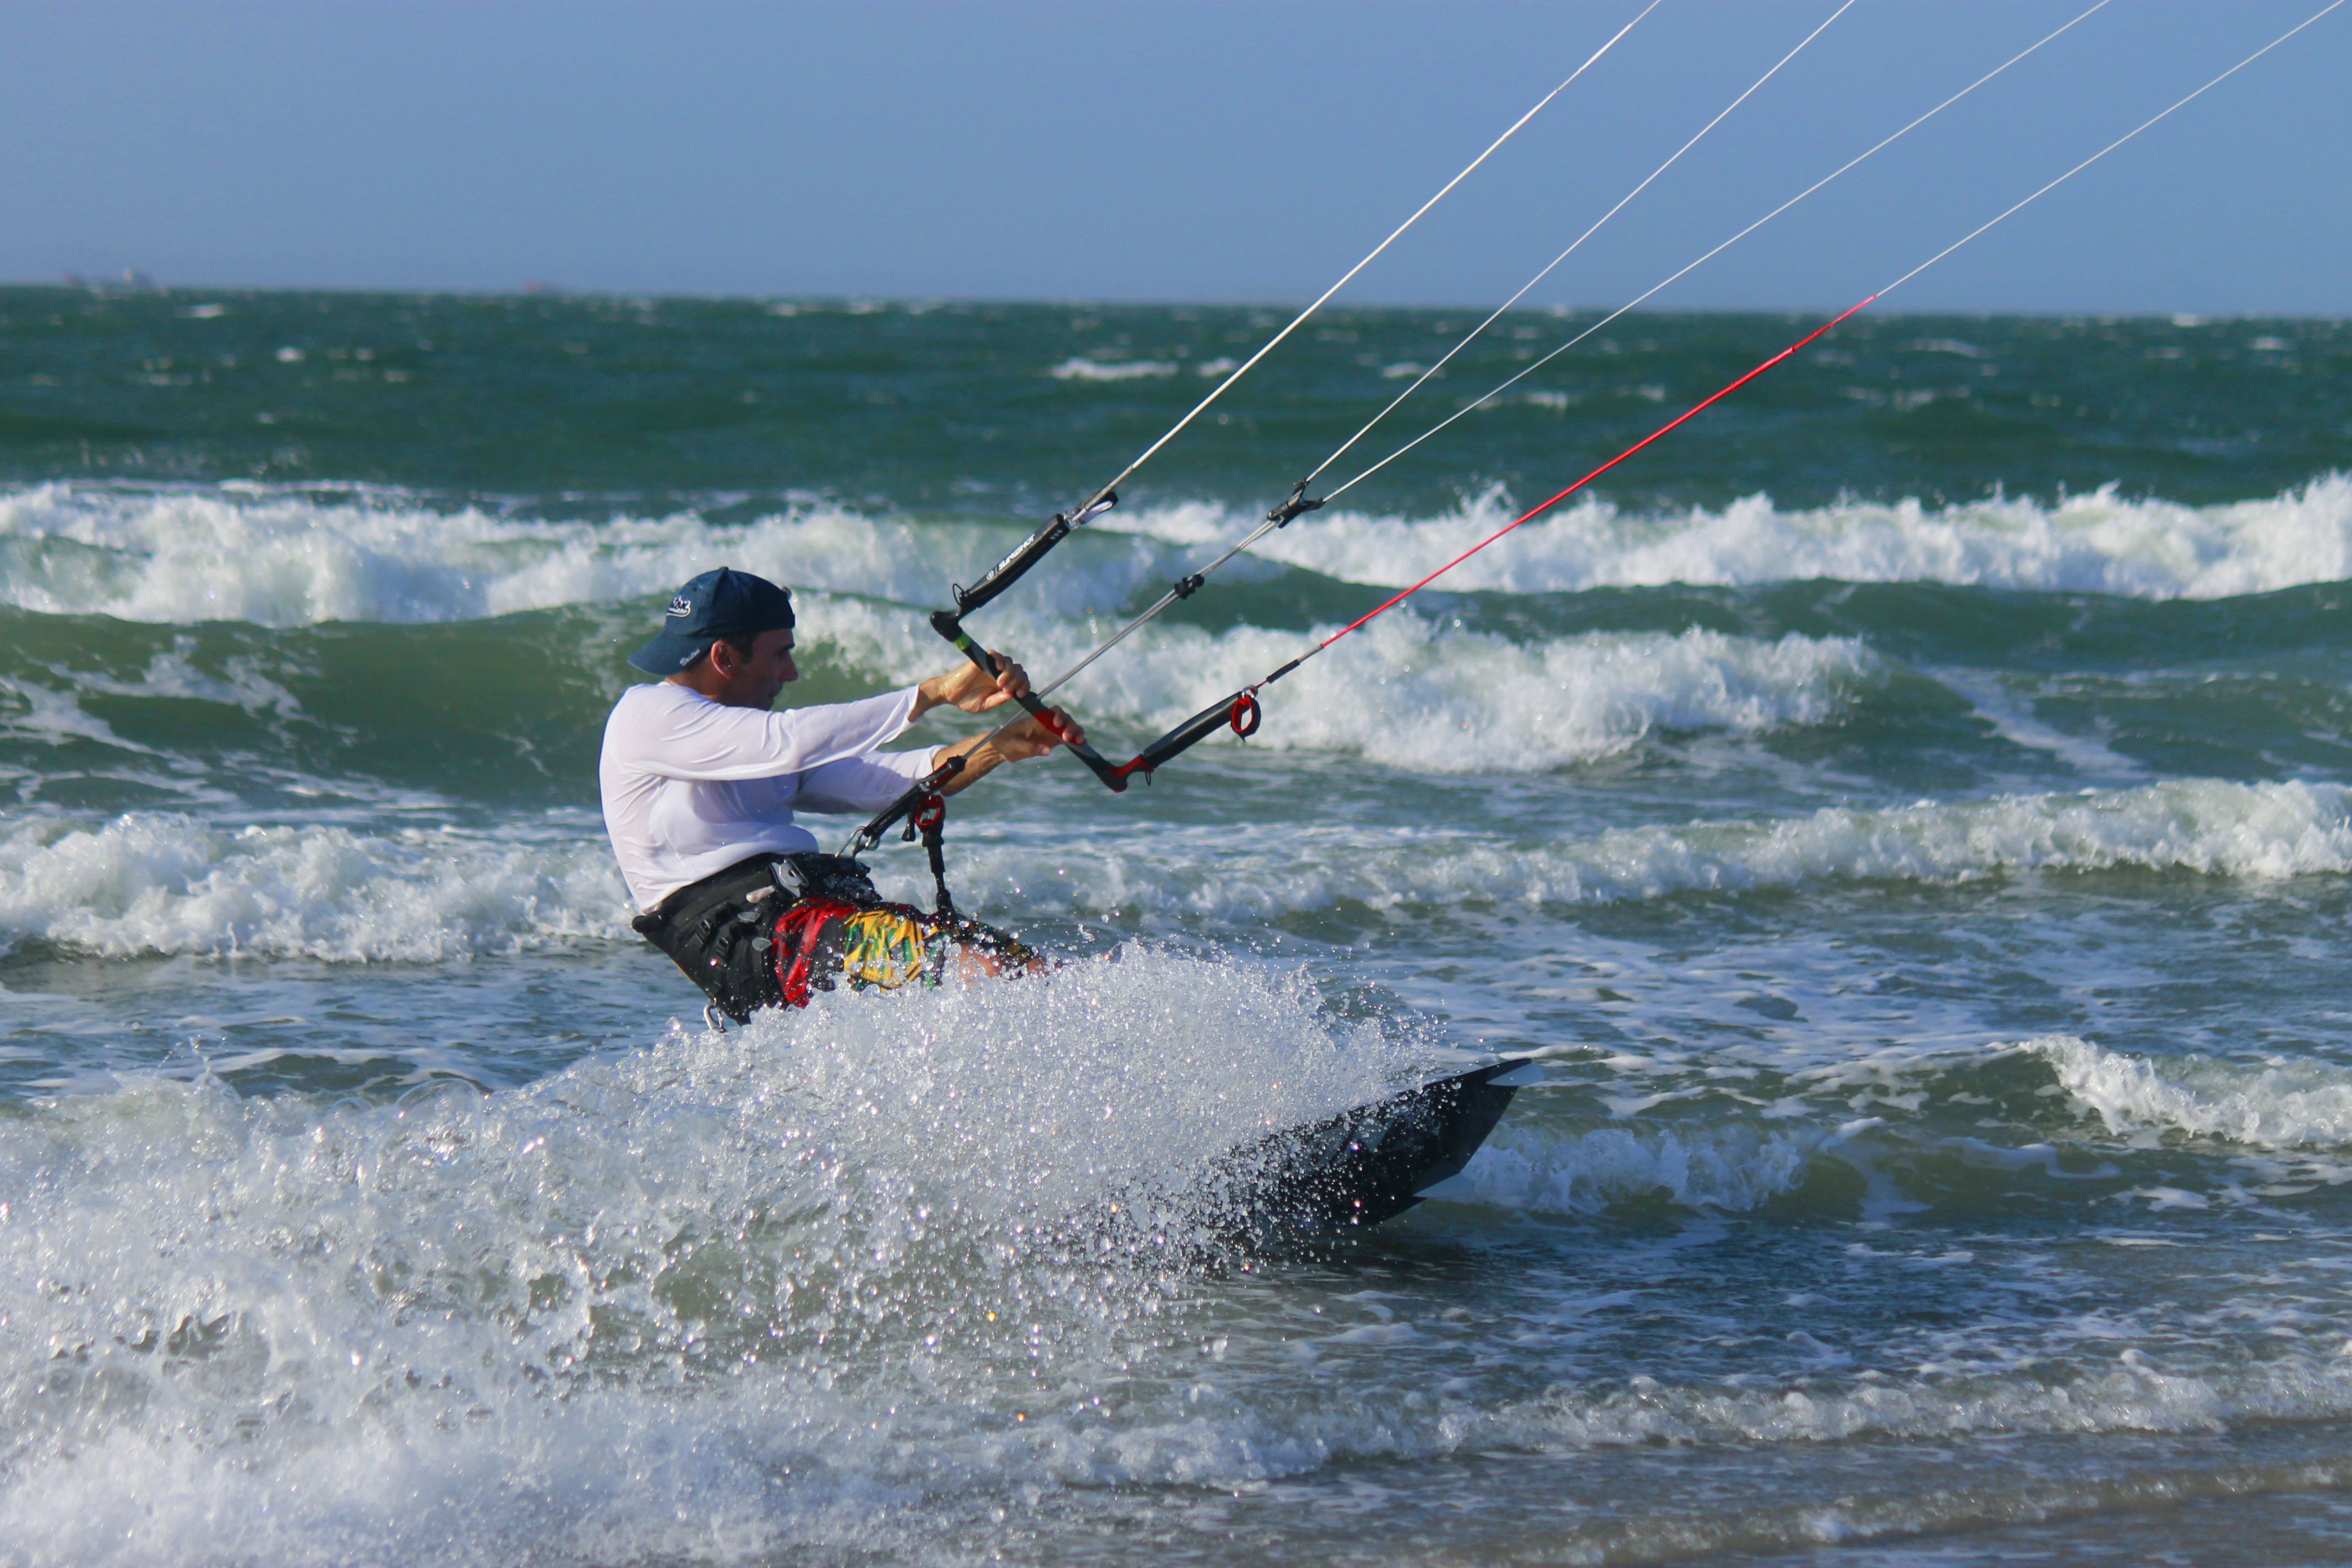
sea, water, people, sport, wave, wind, surf, sailing, holiday, extreme sport, toy, sports, windsurfing, kitesurfing, edge of the sea, water sport, windsports, wind wave, boardsport, surfing equipment and supplies, kite sports, surface water sports, individual sports